Answer in natural language. Considering the relative positions, where is Statue with respect to flatscreen television black bezel offscreen? Choose between the following options: right or left
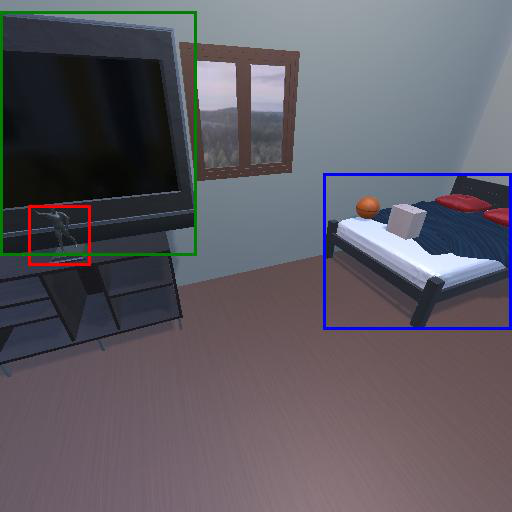
<answer>right</answer>